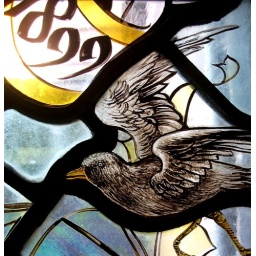
Detail of the stained glass window in the Lady Chapel of the Anglican Cathedral, Liverpool